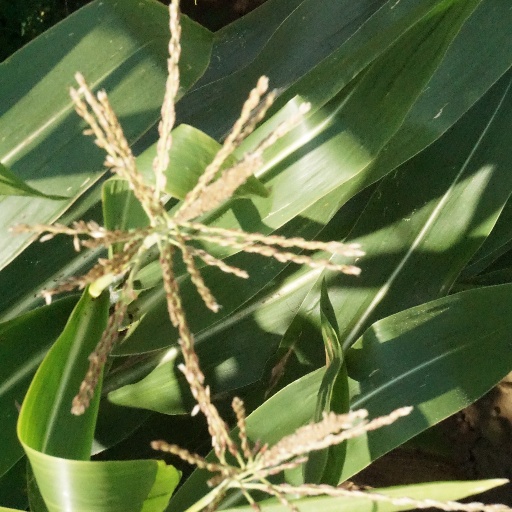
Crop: maize; corn